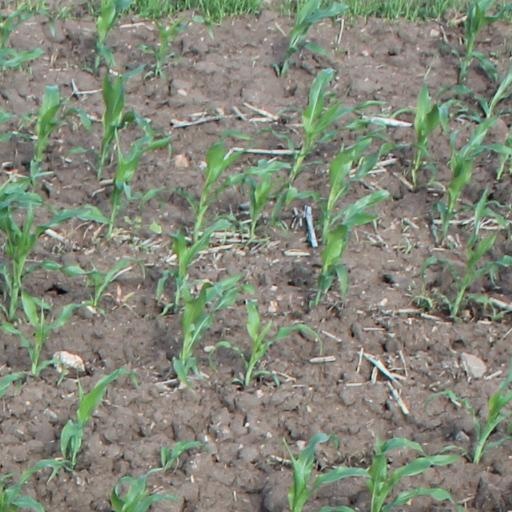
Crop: maize; corn